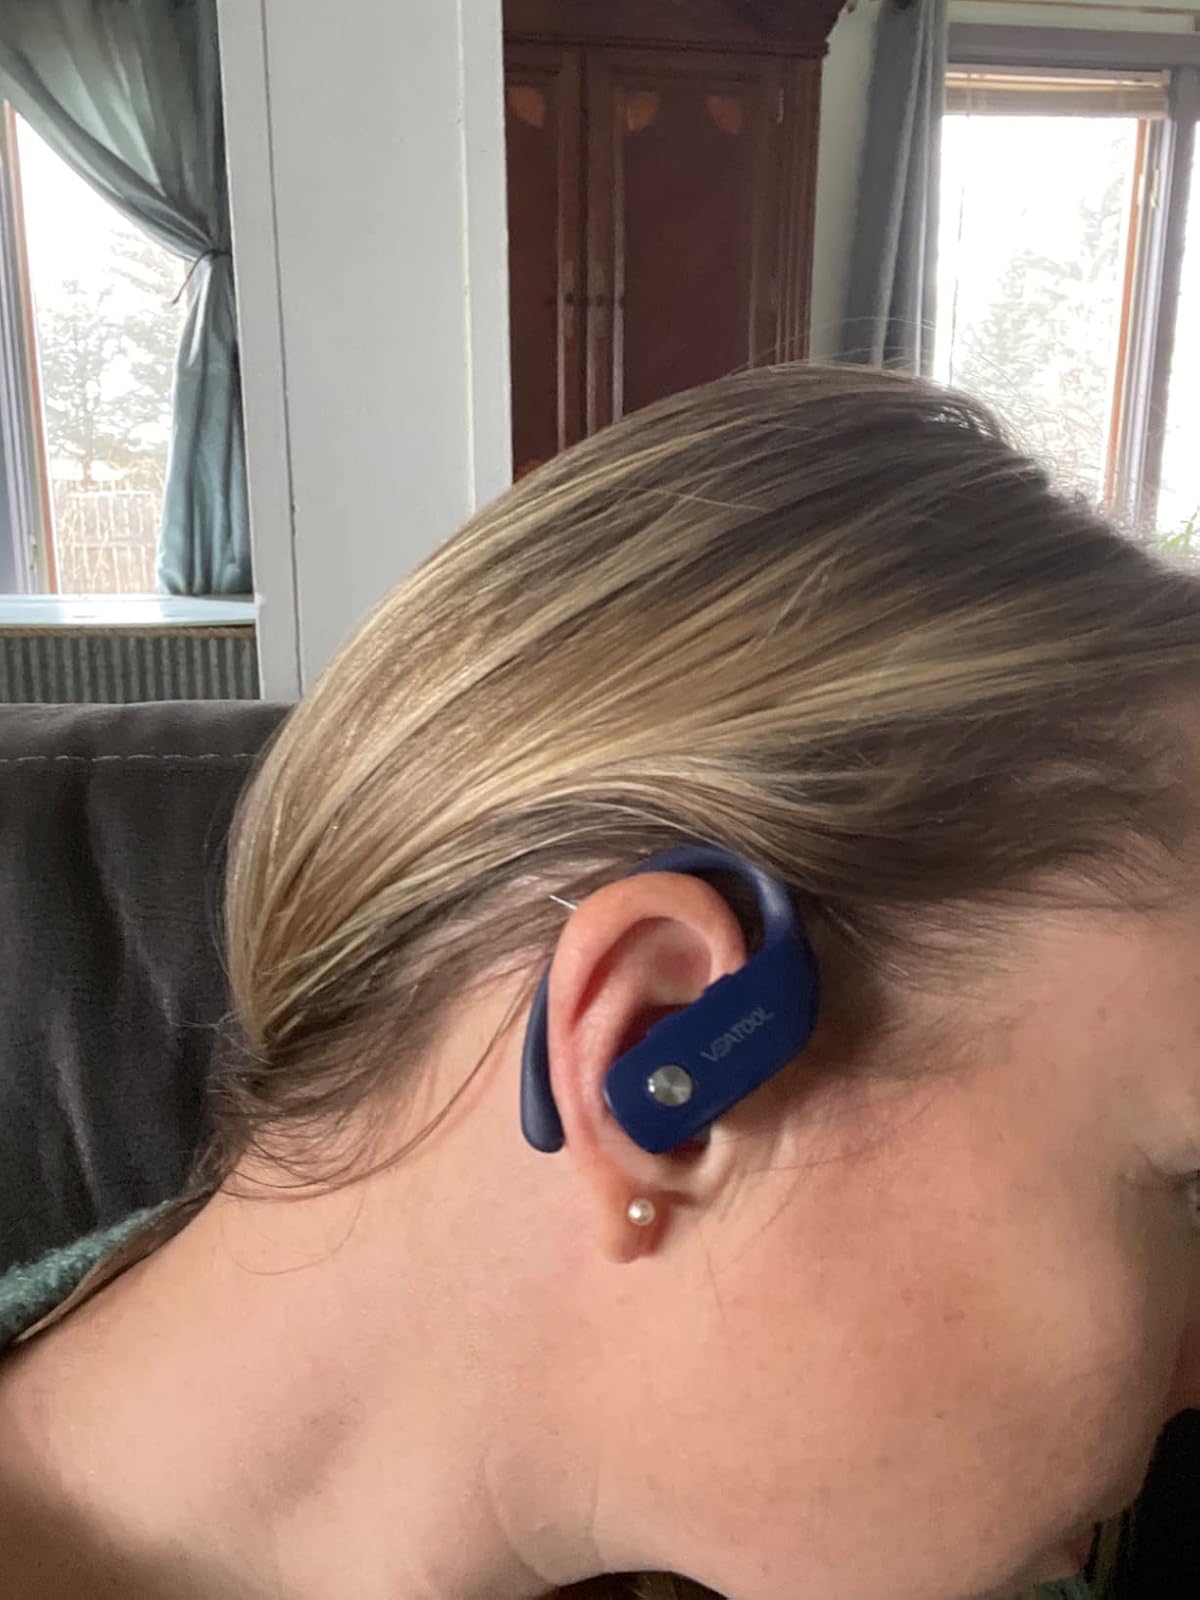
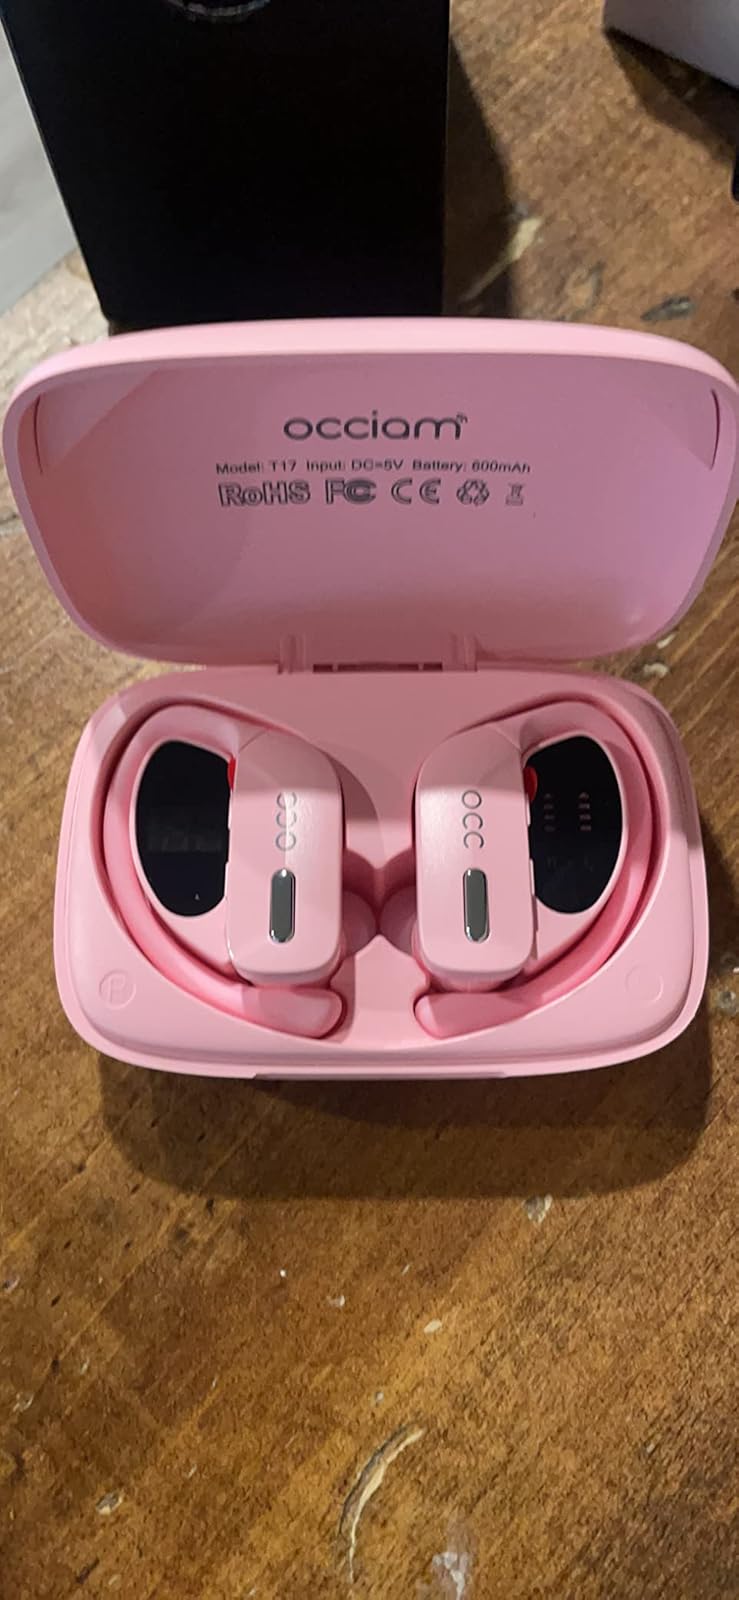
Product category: earbuds
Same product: no